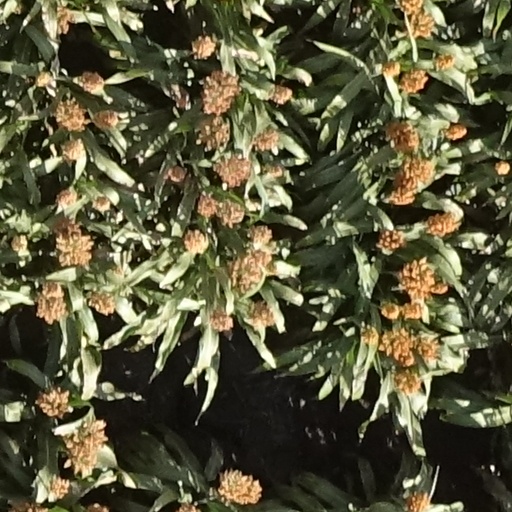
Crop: sorghum